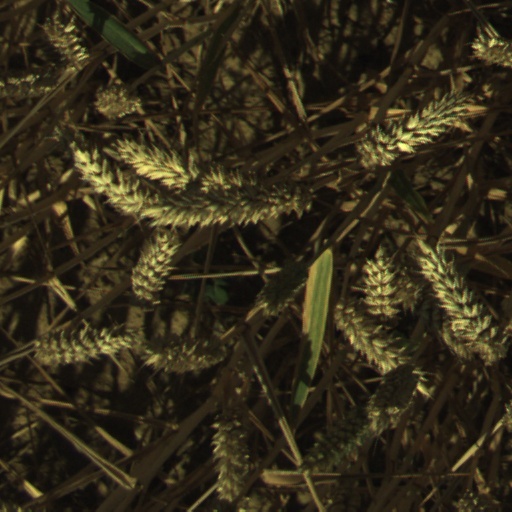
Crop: wheat